History of the Tesla coil

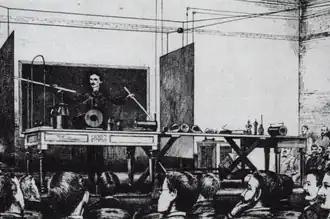
Tesla demonstrating wireless lighting at his 1891 lecture at Columbia College. The two metal sheets are connected to a Tesla coil oscillator, which applies a high radio frequency oscillating voltage. The oscillating electric field between the sheets ionizes the low pressure gas in the two long Geissler tubes he is holding, causing them to glow by fluorescence, similar to neon lights, without wires.

A charismatic showman and self-promoter, in 1891-1893 Tesla used the Tesla coil in dramatic public lectures demonstrating the new science of high voltage, high frequency electricity. The radio frequency AC electric currents produced by a Tesla coil did not behave like the DC or low frequency AC current scientists of the time were familiar with. In lectures at Columbia College May 20, 1891, scientific societies in Britain and France during an 1892 European speaking tour, the Franklin Institute, Philadelphia in February 1893, and the National Electric Light Association, St. Louis in March 1893, he impressed audiences with spectacular brush discharges and streamers, heated iron by induction heating, showed RF current could pass through insulators and be conducted by a single wire without a return path, and powered light bulbs and motors without wires. He demonstrated that high frequency currents often did not cause the sensation of electric shock, applying hundreds of thousands of volts to his own body, causing his body to light up with a glowing corona discharge in the darkened room. These lectures introduced the "Tesla oscillator" to the scientific community, and made Tesla internationally famous.